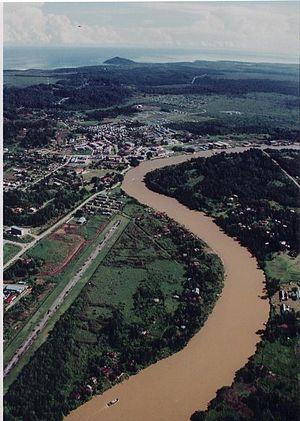
Lawas est une ville dans l'État de Sarawak en Malaisie.